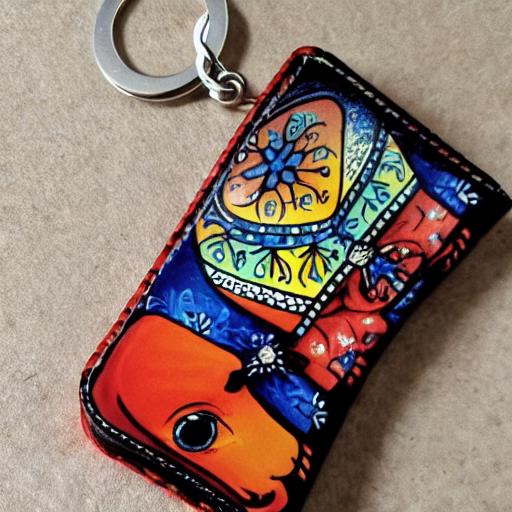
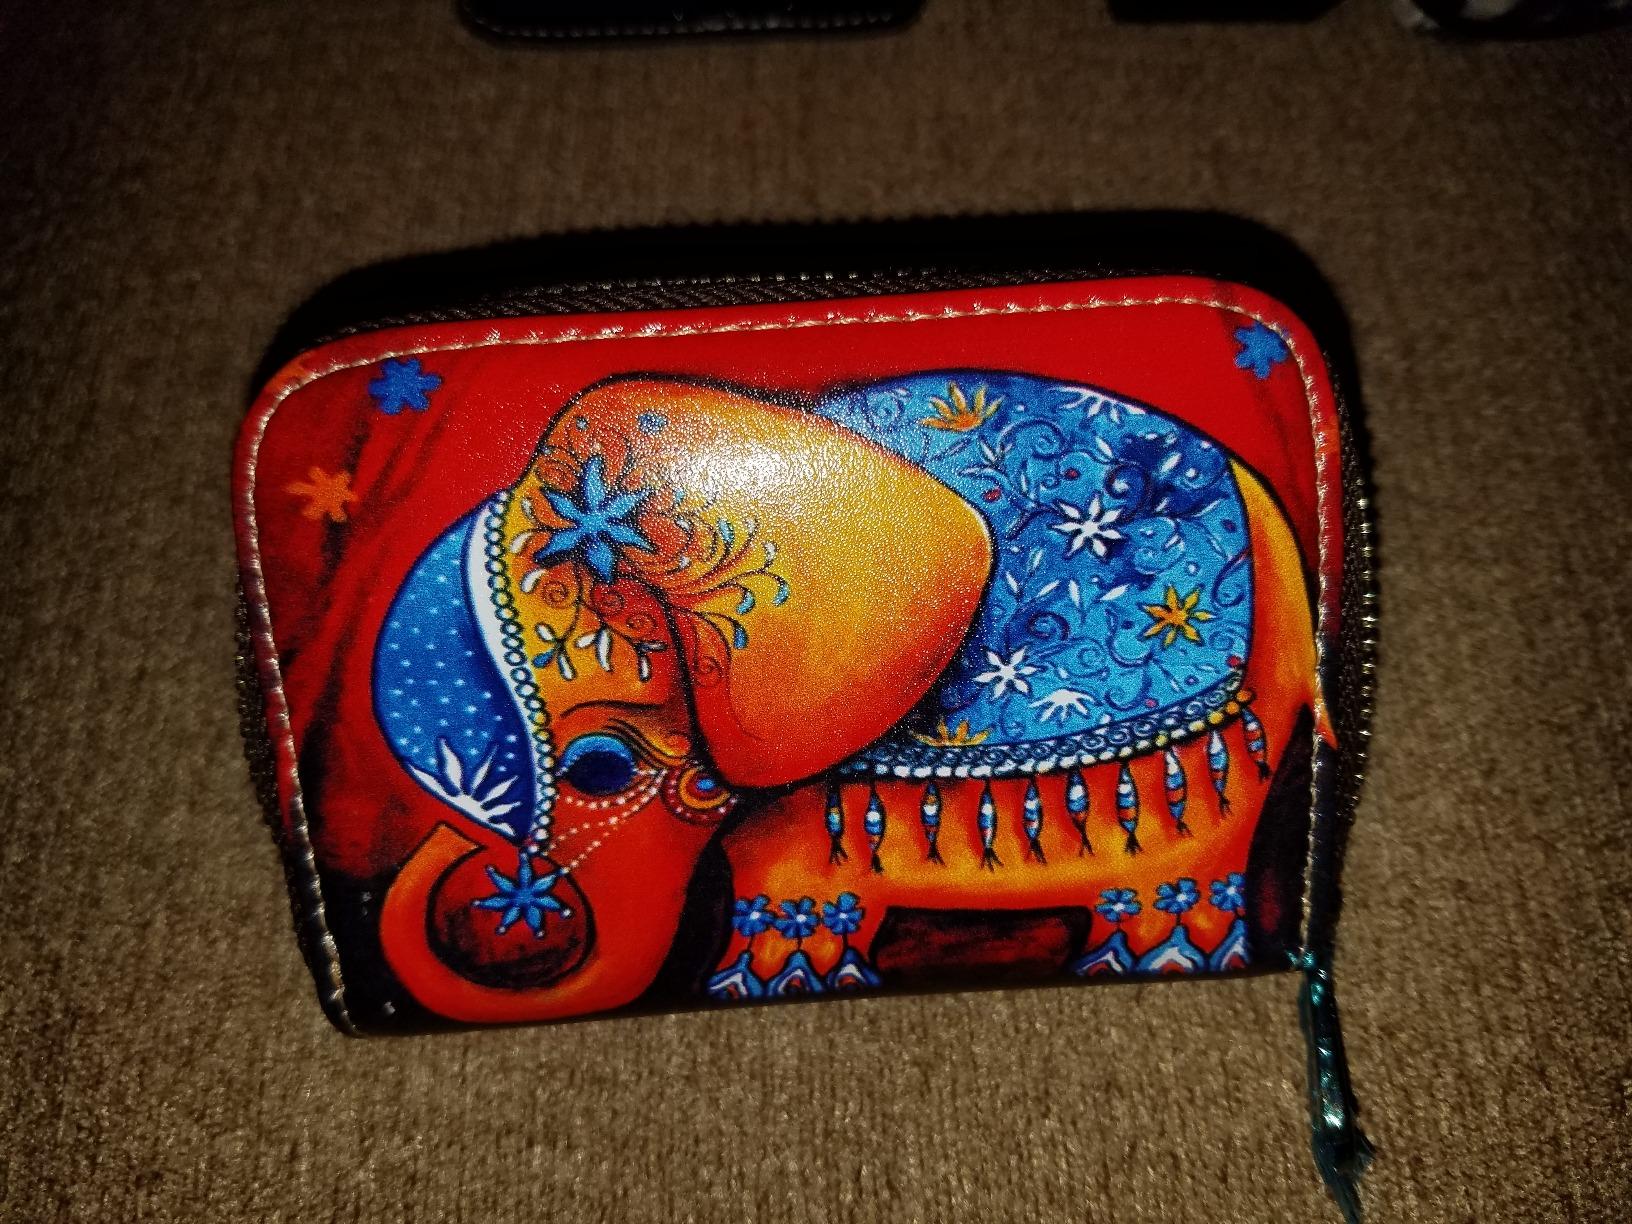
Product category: accessories_keychain
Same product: no